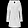
Label: Coat